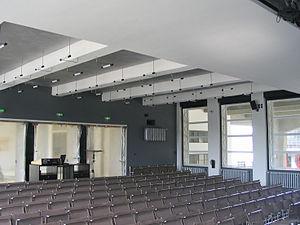
La Staatliches Bauhaus /ˈʃtaːtlɪçəs ˈbaʊˌhaʊs/ est une école d'architecture et d'arts appliqués, fondée en 1919 à Weimar par Walter Gropius. Par extension, Bauhaus désigne un courant artistique concernant, notamment, l'architecture et le design, la modernité mais également la photographie, le costume et la danse. Ce mouvement posera les bases de la réflexion sur l'architecture moderne, et notamment du style international. L'école a eu trois directeurs : Walter Gropius, Hannes Meyer et Ludwig Mies van der Rohe.
L'Architecture moderne ou Mouvement moderne naît du passage progressif de la campagne à la ville dans un contexte de changements techniques, sociaux et culturels liés à la révolution industrielle. Les conséquences se font sentir dans la construction et l'urbanisme entre la fin du XVIIIᵉ siècle et le début du XIXᵉ siècle et plus précisément dans l'après guerre après Waterloo. Puis une ligne cohérente de pensée se produit pour la première fois en Angleterre avec William Morris en 1860 mais le point crucial du processus qui met la théorie et la pratique face à la réalité est atteint par Walter Gropius en 1919 quand il ouvre le Bauhaus de Weimar. C'est à ce moment que l'on peut parler au sens strict du terme de mouvement moderne.